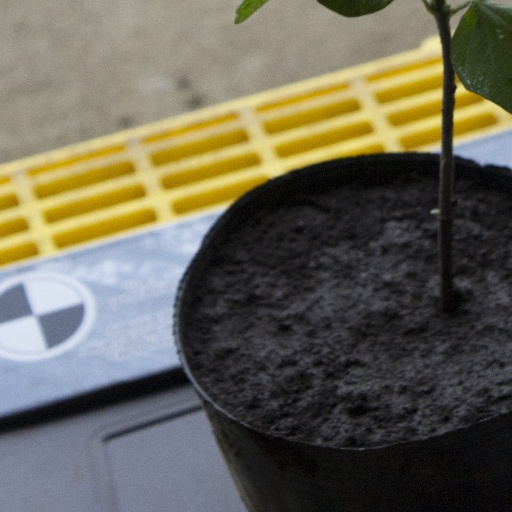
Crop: soybean